Belgium in World War I

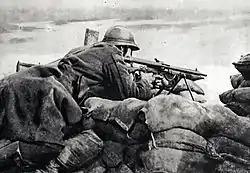
Belgian soldier at the front line, 1918

The German Army was outraged at how Belgium had frustrated the Schlieffen Plan to capture Paris. From top to bottom, there was a firm belief that the Belgians had unleashed illegal saboteurs (called "francs-tireurs") and that civilians had tortured and maltreated German soldiers. The response was a series of multiple large-scale attacks on civilians and the destruction of historic buildings and cultural centers. The German army executed between 5,500 and 6,500 French and Belgian civilians between August and November 1914, usually in near-random, large-scale shootings of civilians ordered by junior German officers. Individuals suspected of partisan activities were summarily shot. Historians researching German Army records have discovered 101 "major" incidents—where ten or more civilians were killed—with a total of 4,421 executed. Historians have also discovered 383 "minor" incidents that led to the deaths of another 1,100 Belgians. Almost all were claimed by Germany to be responses to guerrilla attacks. In addition some high-profile Belgian figures, including politician Adolphe Max and historian Henri Pirenne, were imprisoned in Germany as hostages.